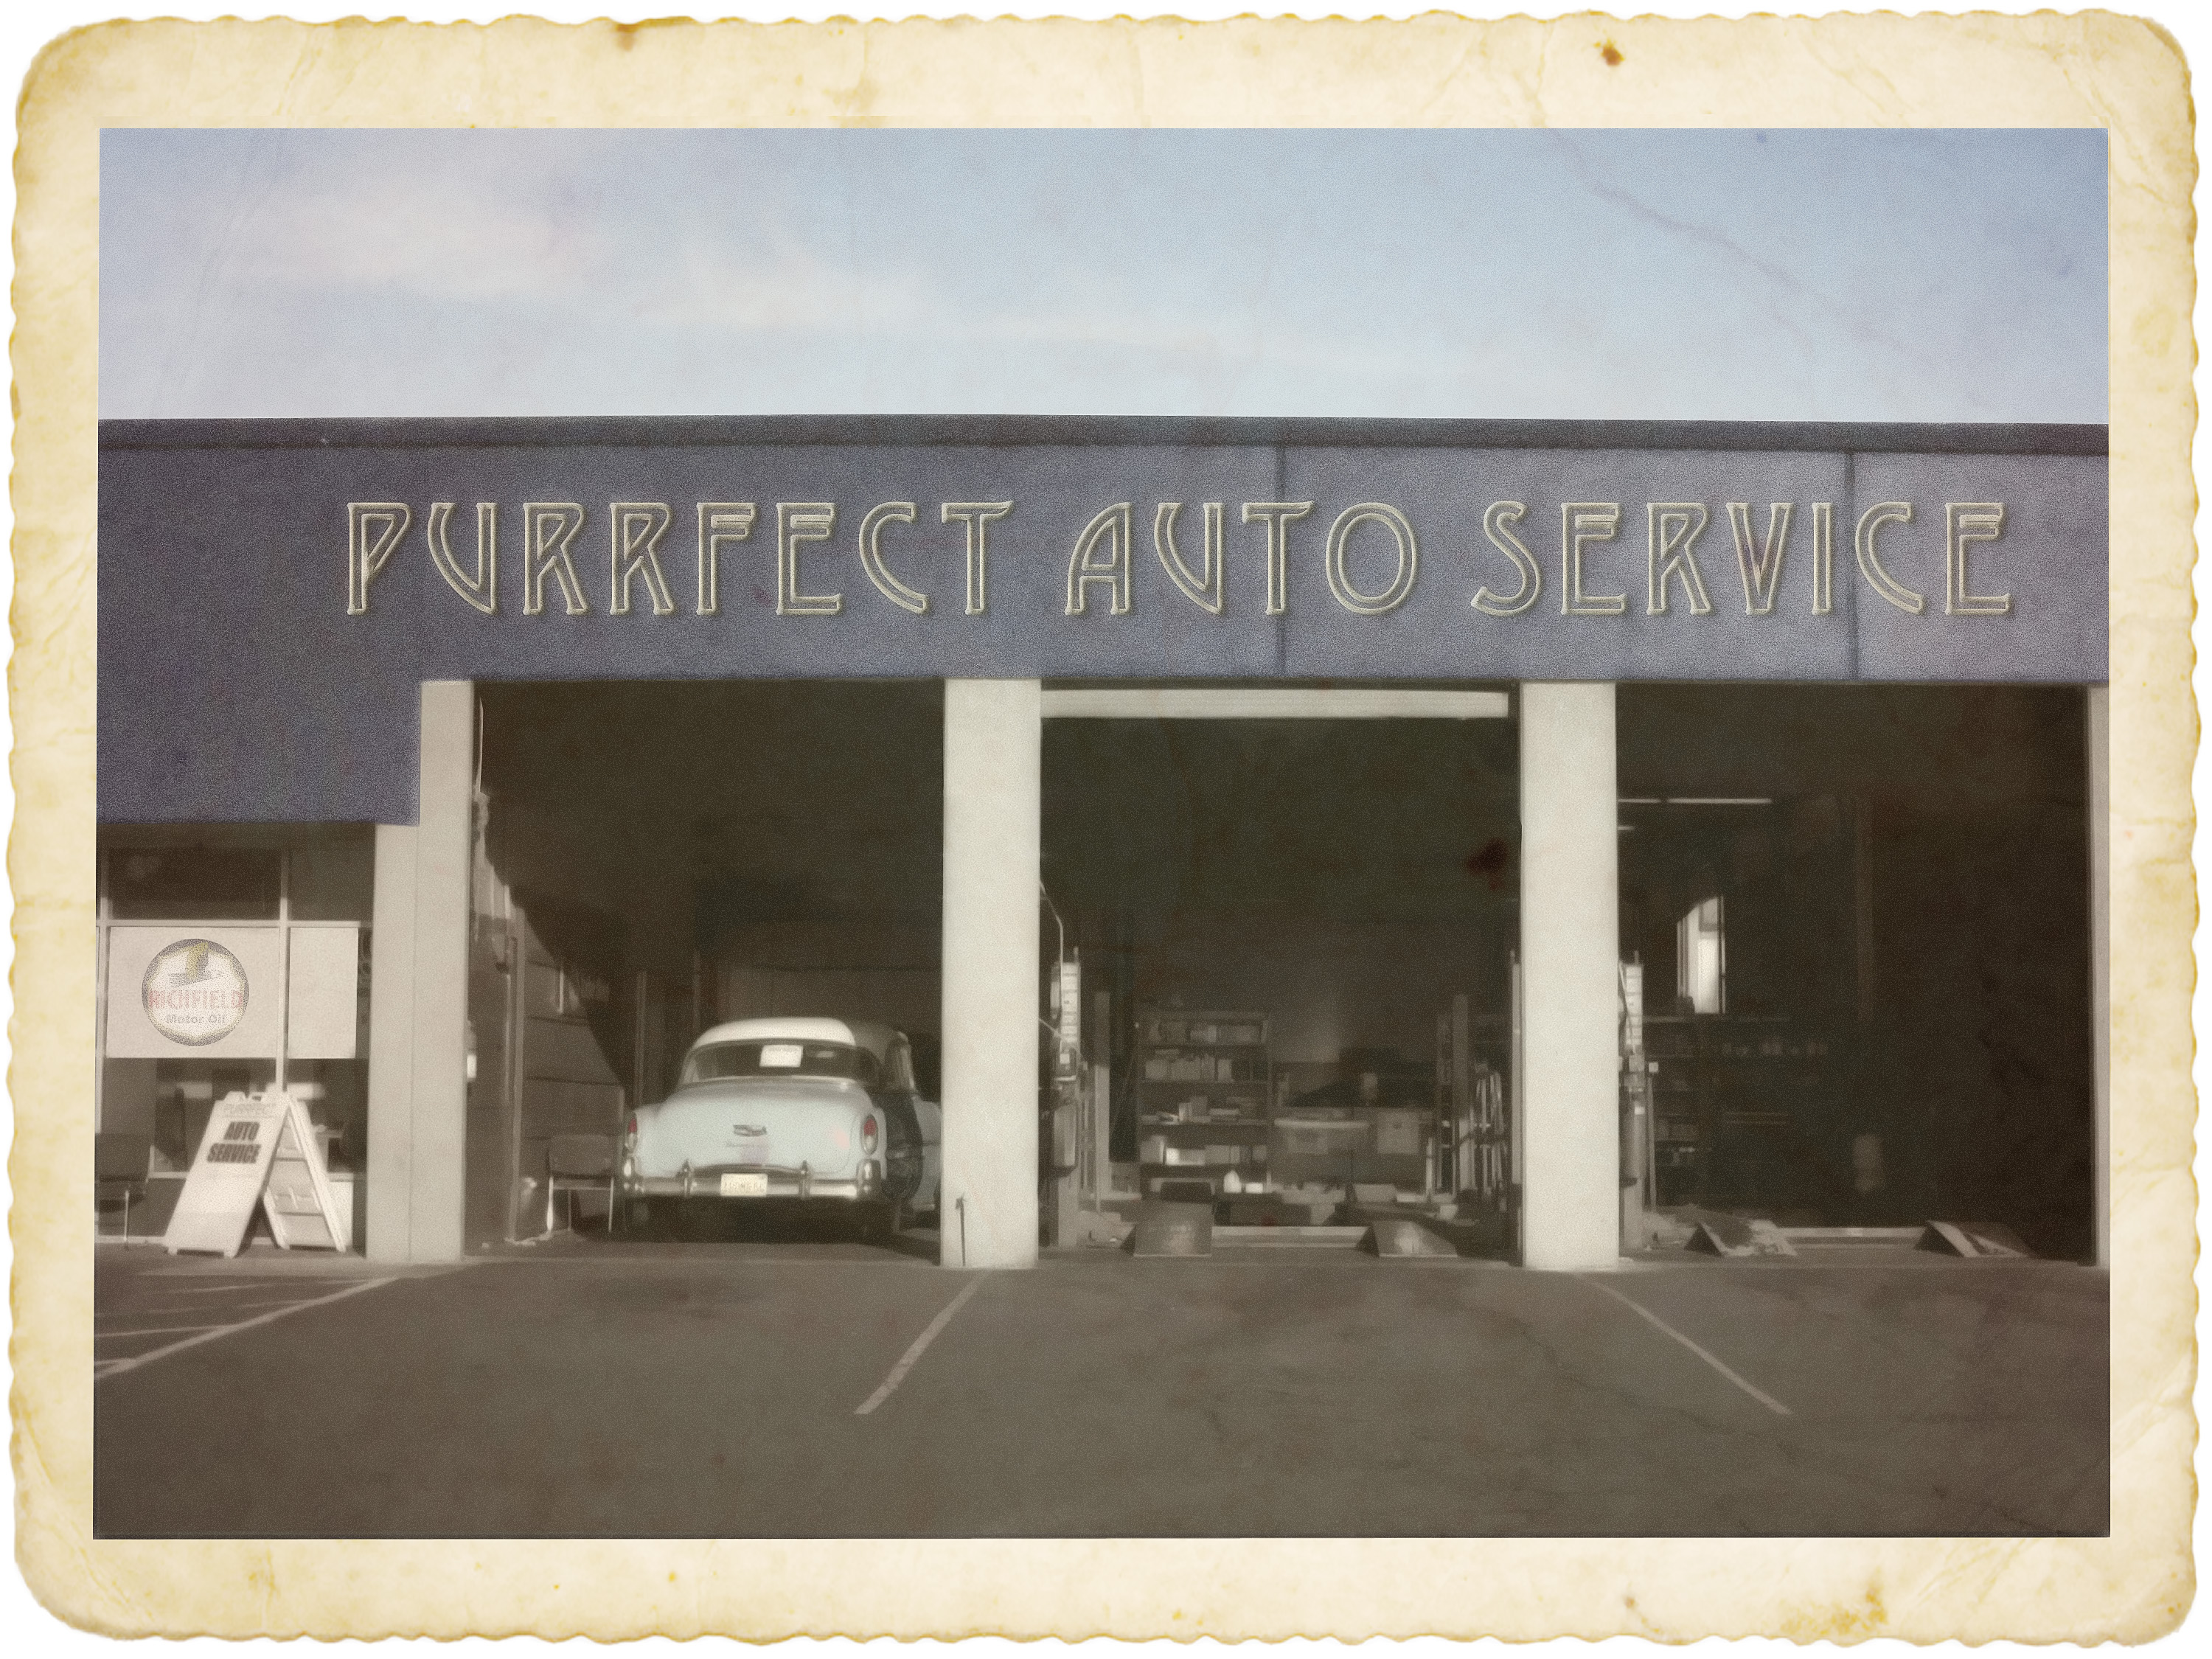
window, home, facade, property, interior design, picture frame